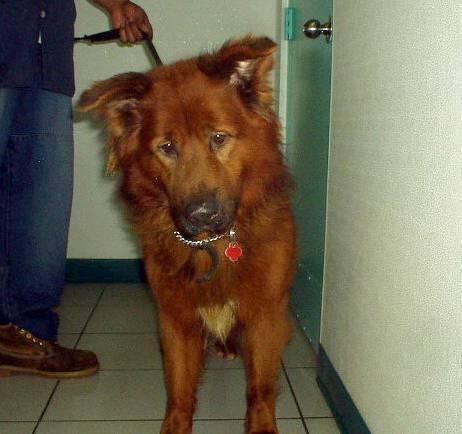
dog